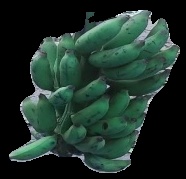
Variety: elakki-bale
Grade: grade3